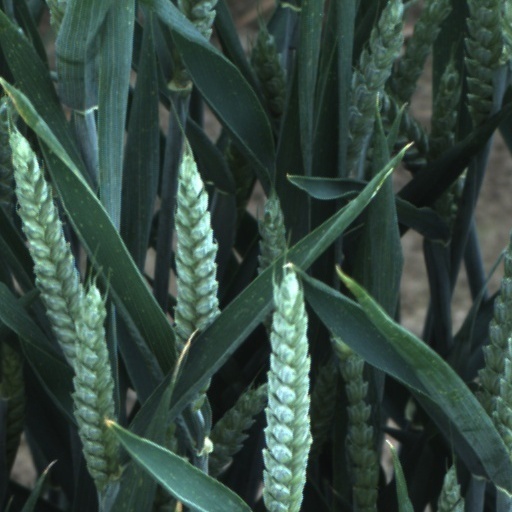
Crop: wheat